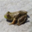
Label: frog